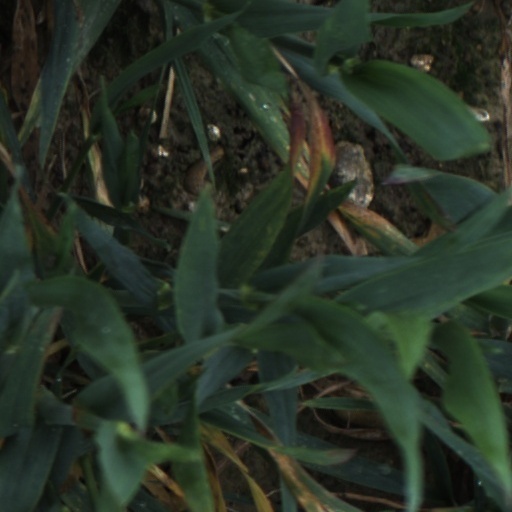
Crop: wheat